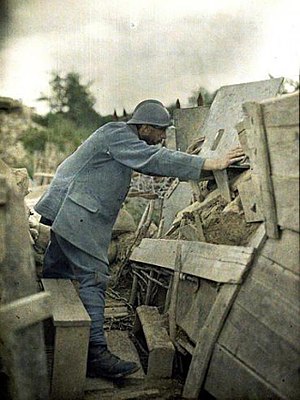
Frankrigs historie / Den tredje republik
En fransk soldat i en skyttegrav, Haut-Rhin i 1917
Frankrigs historie handler om en af Europas ældste nationalstater, der har en vigtig kulturel baggrund.